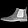
Label: Ankle boot